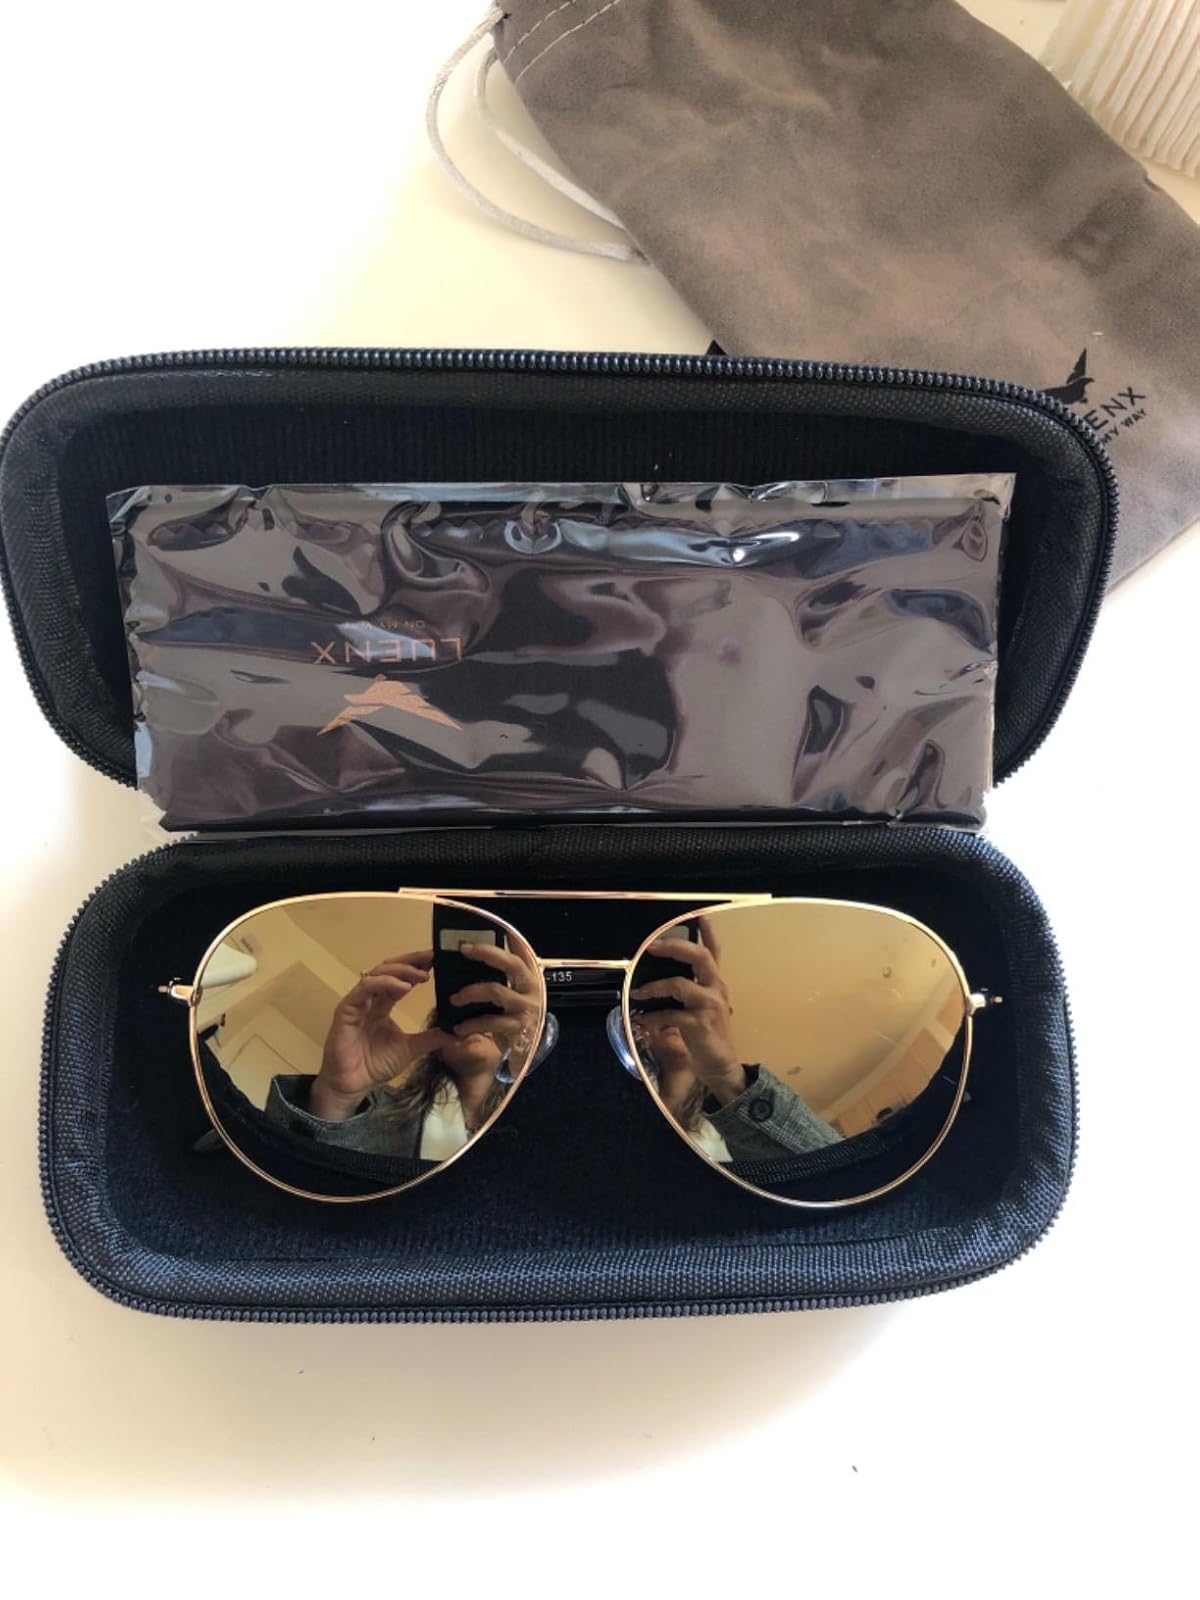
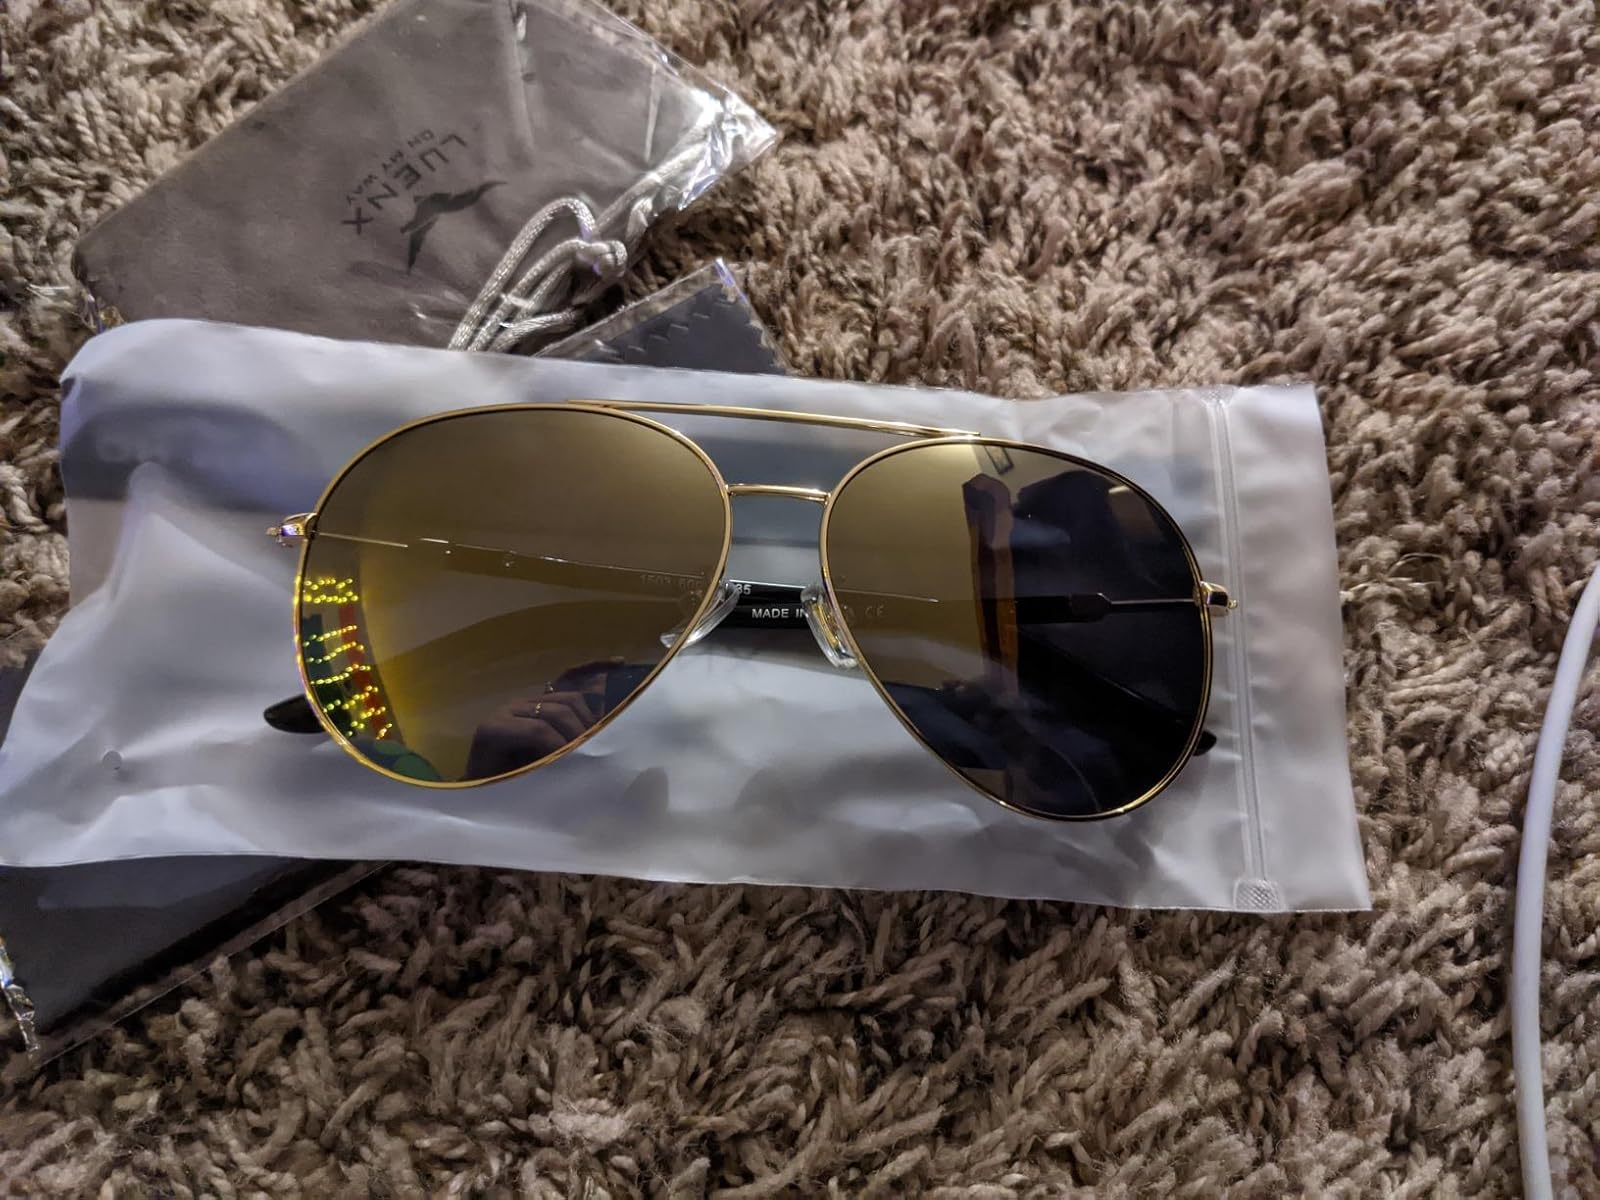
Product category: accessories_sunglasses
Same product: yes